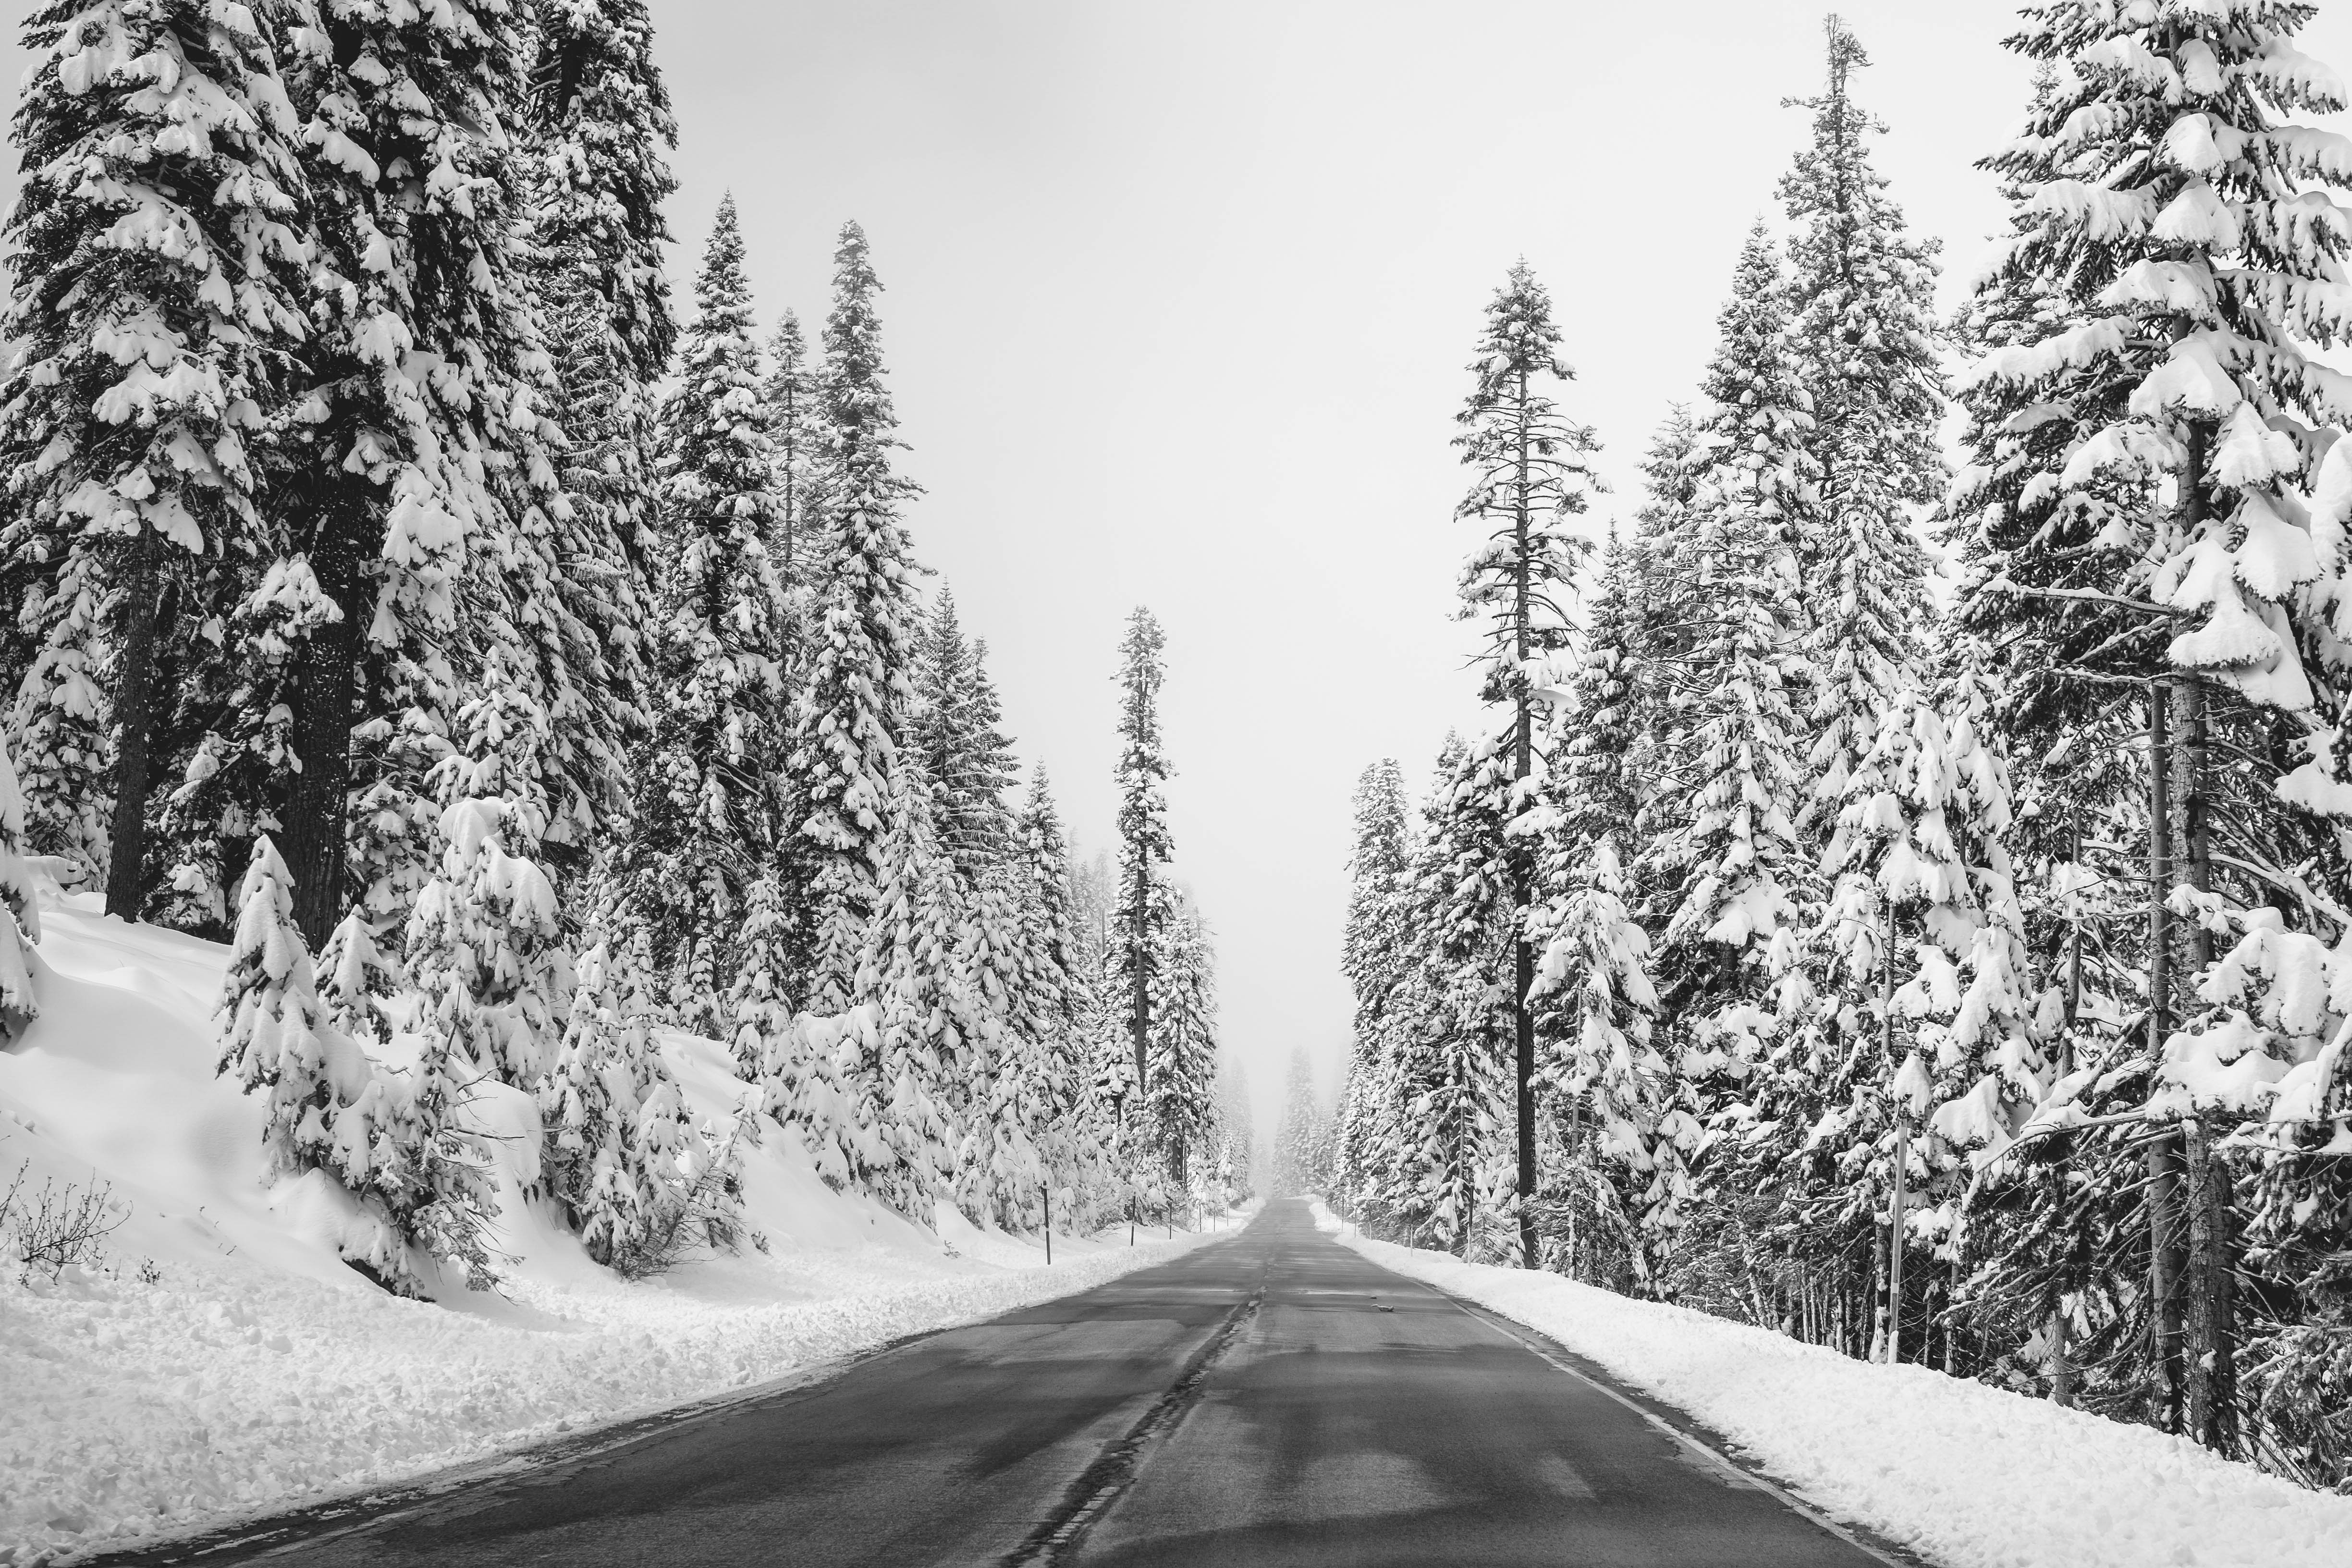
landscape, tree, forest, creative, mountain, snow, winter, black and white, road, white, photography, land, photo, toolkit, color, scenery, weather, monochrome, season, free, elements, use, fantastic, cc, colours, photoshop, remix, non, commons, commercial, 14, wide, angle, lightroom, 5, adobe, nice, 11, image, scape, 4, 12, 6, 13, lenny, k, edit, actions, noncommercial, distribute, lennykphotography, freezing, monochrome photography, woody plant